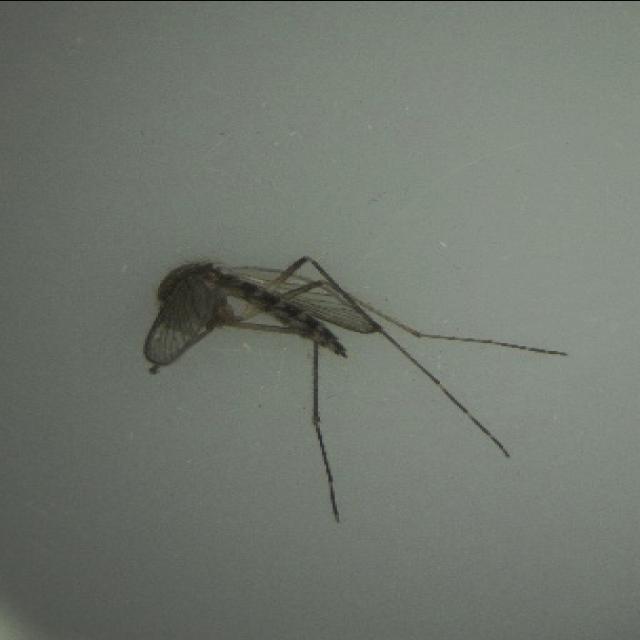
Species: aedes_vexans